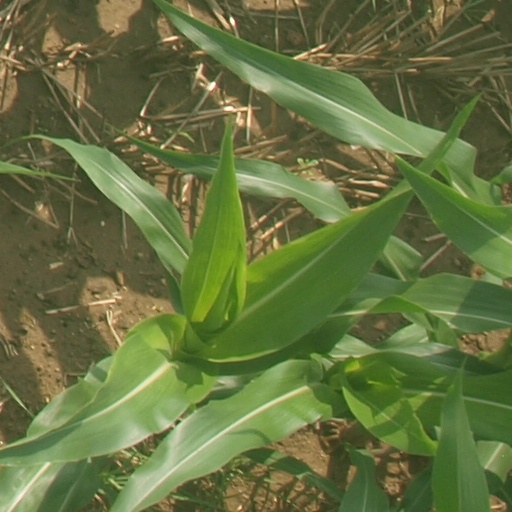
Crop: maize; corn